Grand Forks Air Defense Sector

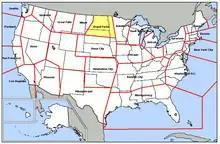
Map of Grand Forks ADS

The Grand Forks Air Defense Sector (GFADS) is an inactive United States Air Force organization. Its last assignment was with the Air Defense Command 29th Air Division, being stationed at Grand Forks Air Force Base, North Dakota. It was inactivated on 1 December 1963